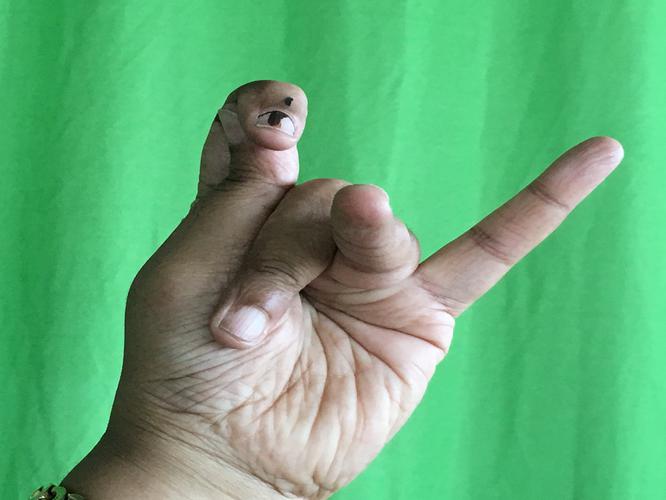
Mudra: Katakamukha_3
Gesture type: single_hand